West Australian Football League

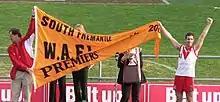
South Fremantle Football Club celebrate with "The Flag" and "The Cup" after winning the 2005 WAFL Premiership.

The West Coast Eagles were formed and competed in the VFL for the first time in 1987 (the VFL was renamed the AFL in 1990).